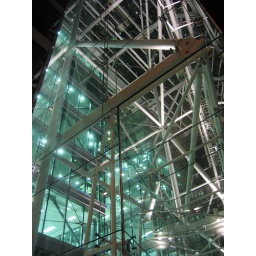
Office building near London bridge